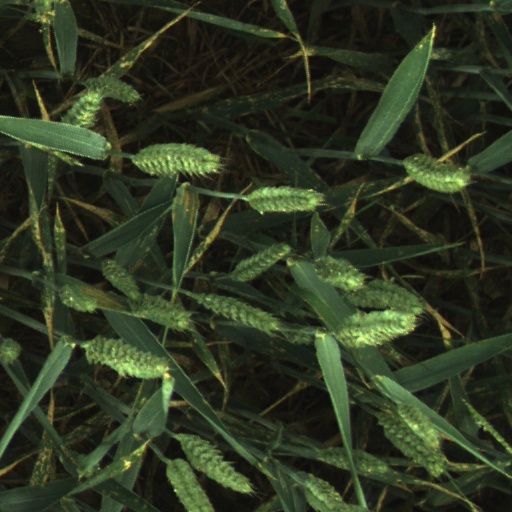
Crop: wheat